Israel and the United Nations

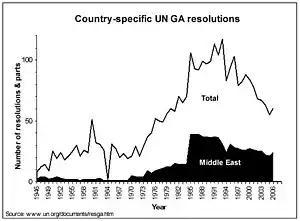
Number of country-specific UN General Assembly resolutions concerned with the Middle East (Palestine, Israel, Lebanon, Syria) vs. total country-specific resolutions. The graph is additive.

Between 1980 and 1988, some states made attempts to expel Israel from the General Assembly. For example, the credentials committee received in 1985 a letter signed by 34 Muslim states and the USSR. These attempts were unsuccessful.